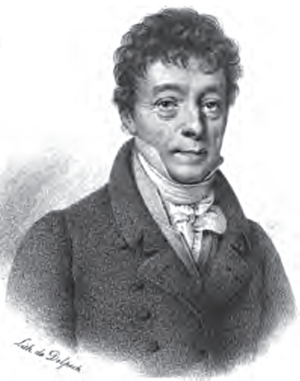
Le poste de président de la Convention nationale a existé entre 1792 et 1795.
Cet article dresse la liste des présidents de l’Assemblée nationale française et des chambres assimilées.